Manx Electric Railway rolling stock

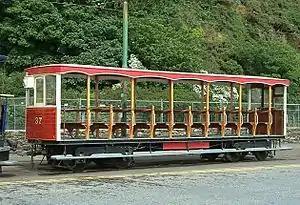
Trailer No. 37

The ages of the trailer cars are similar to the power cars: they were delivered in batches between 1893 and 1903, with further examples in 1930 replacing stock lost in the shed fire at Laxey that year. The majority of the trailers are of the toastrack style, and there are four saloons (one of which is a rebuilt toastrack converted for disabled access passengers). A total of twenty-one of these trailers are available and in regular use, each carrying a variety of livery styles to match their power cars when possible. Some have had their bodies removed for departmental use over the years, while others have been restored to their original condition, carrying original fleet numbers where full restorations have been completed: for instance No.36 now carries the original No.19 number complete with curtains. Early examples were not provided with a roof when built, but roofs were quickly added, as they proved to be practical necessities.